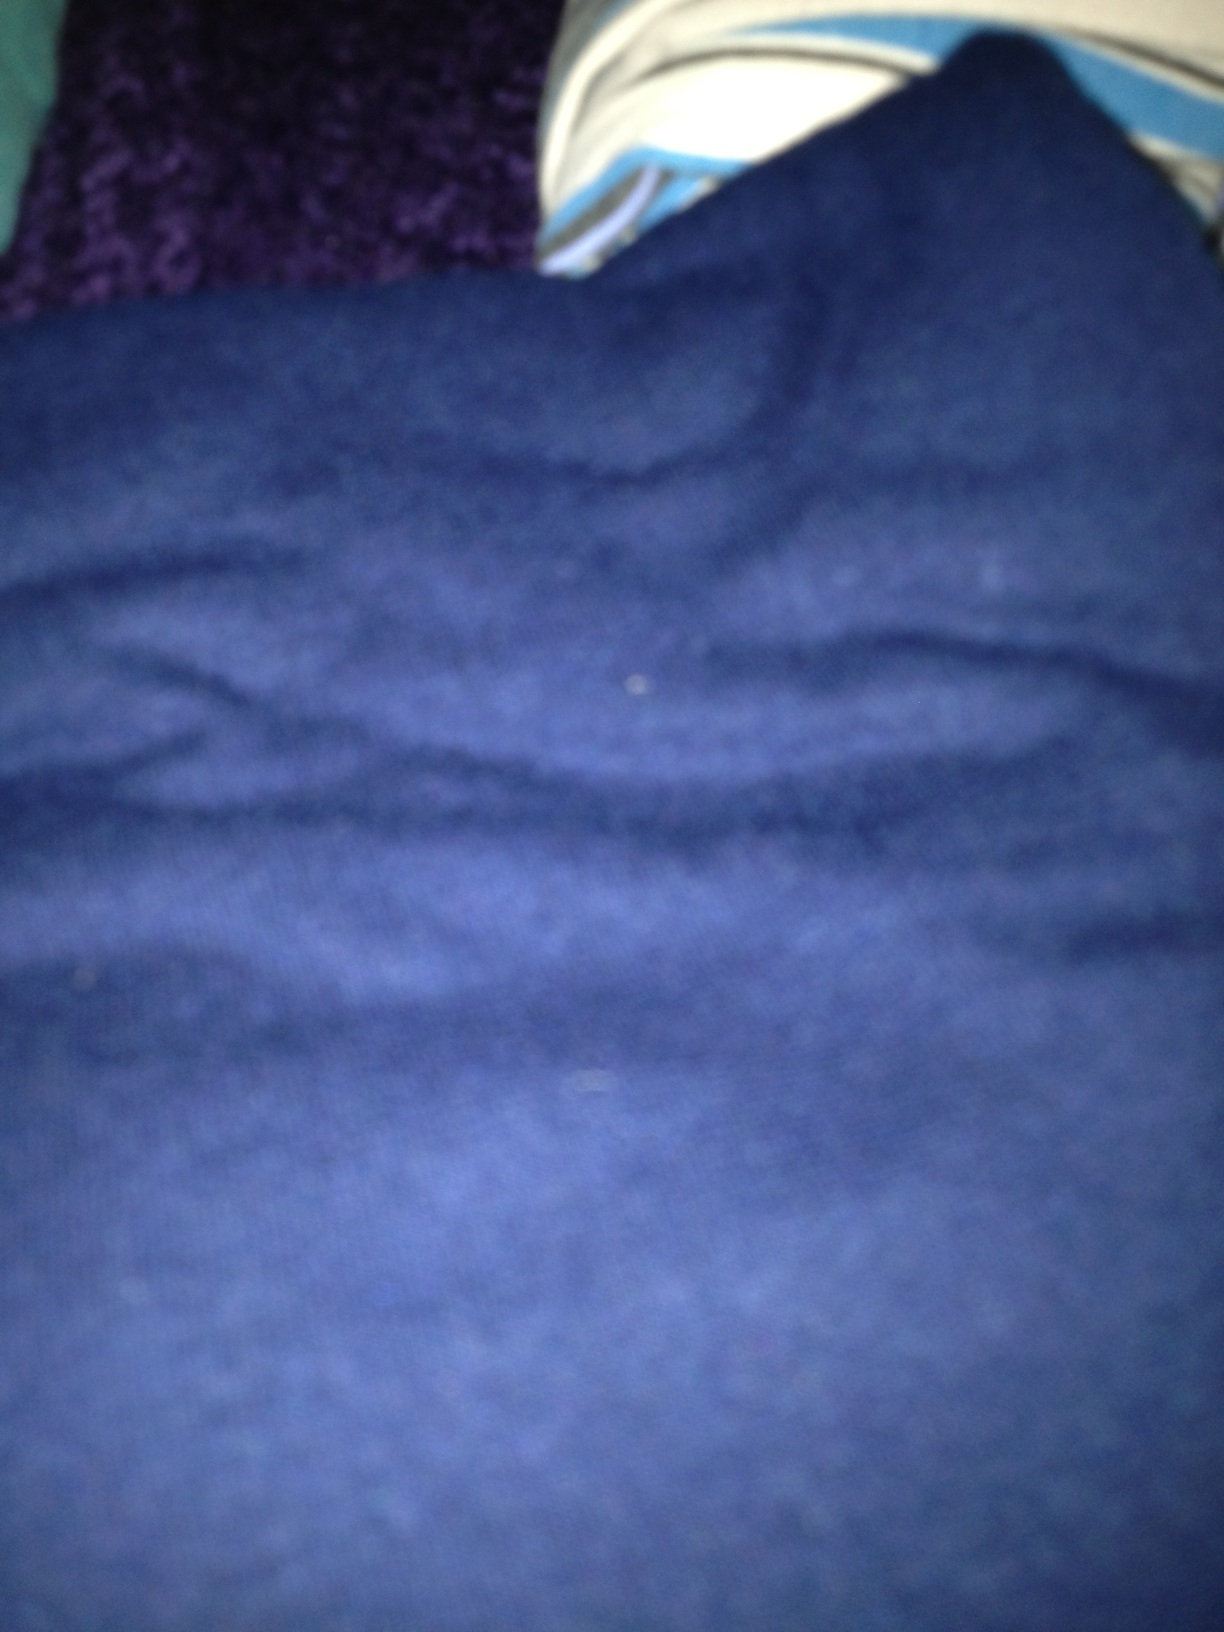Question: Is this the blue?
Answer: yes